Refugee camp

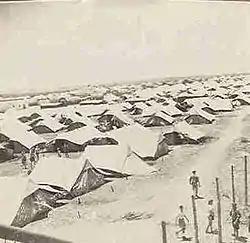
Cyprus deportation camp (1946–49)

The main markets of bigger camps usually offer electronics, groceries, hardware, medicine, food, clothing, cosmetics, and services such as prepared food (restaurants, coffee–tea shops), laundry, internet and computer access, banking, electronic repairs and maintenance, and education. Some traders specialize in buying food rations from refugees in small quantities and selling them in large quantities to merchants outside the camp. Many refugees buy in small quantities because they do not have enough money to buy normal sizes, i.e. the goods are put in smaller packages and sold for a higher price. Payment mechanisms used in refugee camps include cash aid/vouchers, in-kind payments (such as voluntary work), and community-based saving and lending.